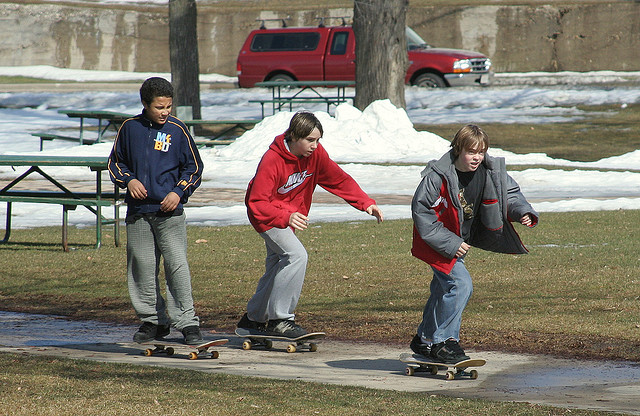
three male skateboarders tables snow and red truck